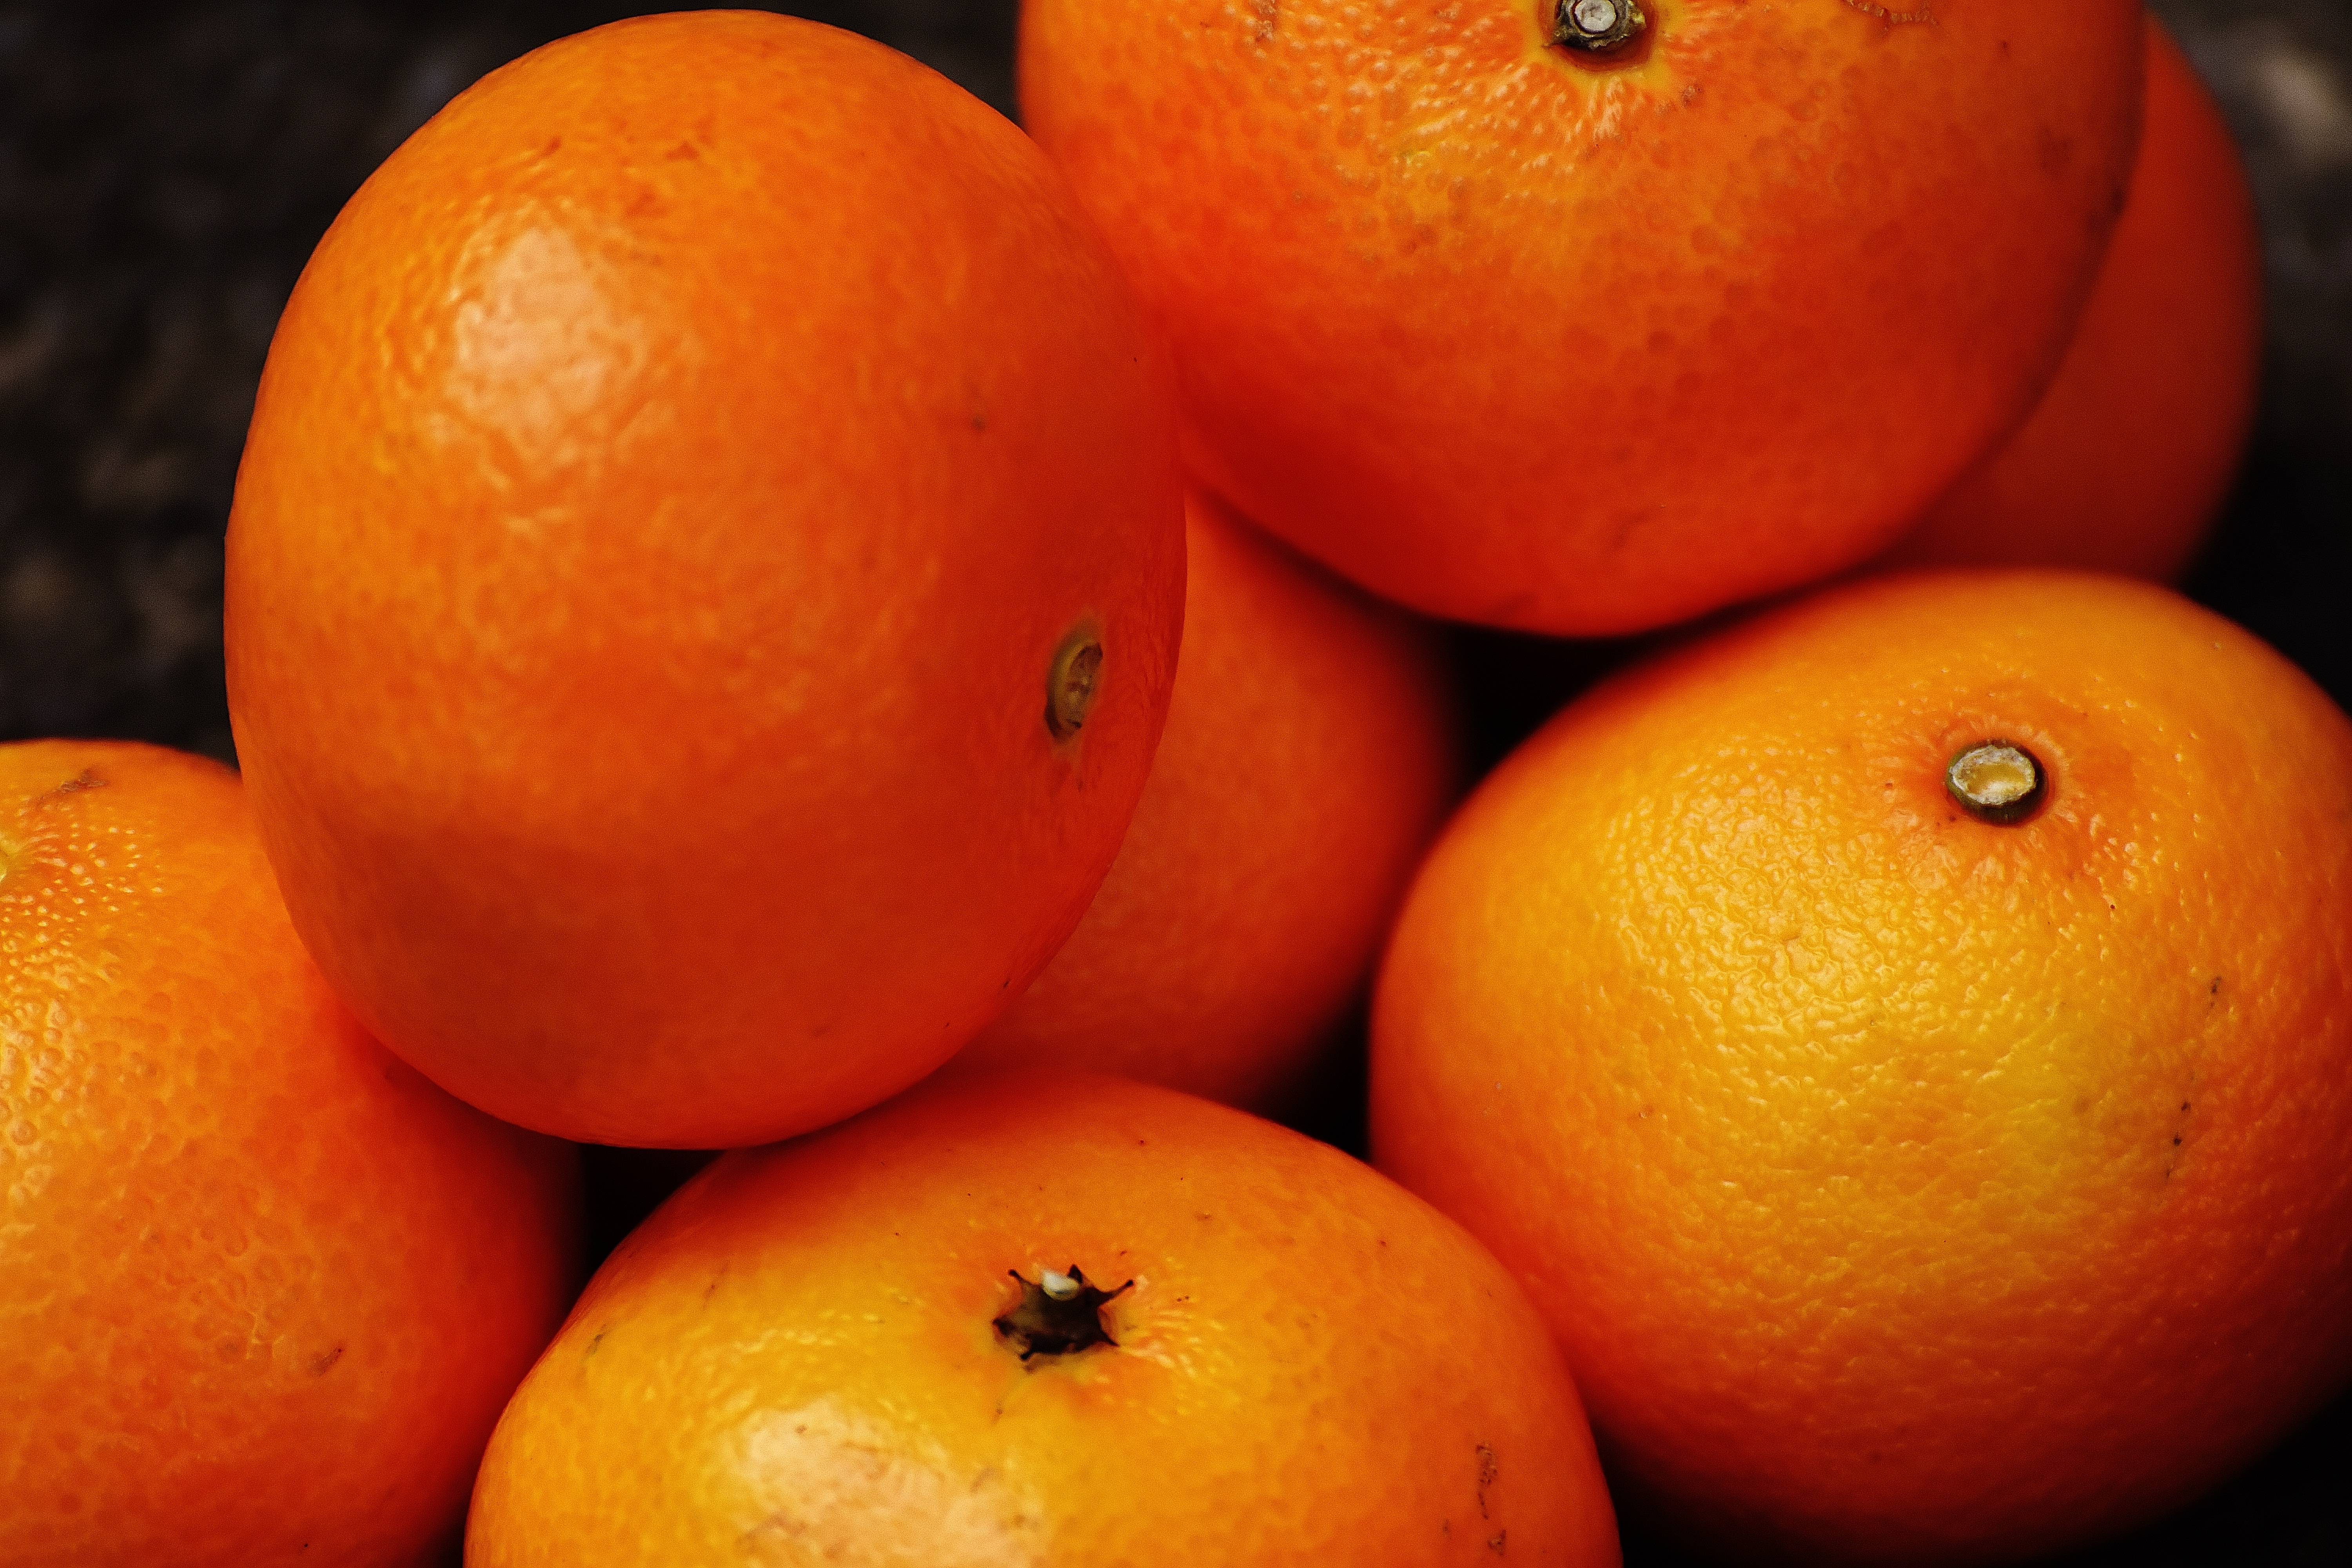
plant, fruit, sweet, ripe, orange, food, produce, market, healthy, eat, delicious, tropical fruit, nutrition, tangerine, calabaza, clementine, vegetarian food, vitamins, frisch, citrus, flowering plant, tangerines, fruity, vitaminhaltig, bitter orange, mandarin orange, land plant, tangelo, valencia orange